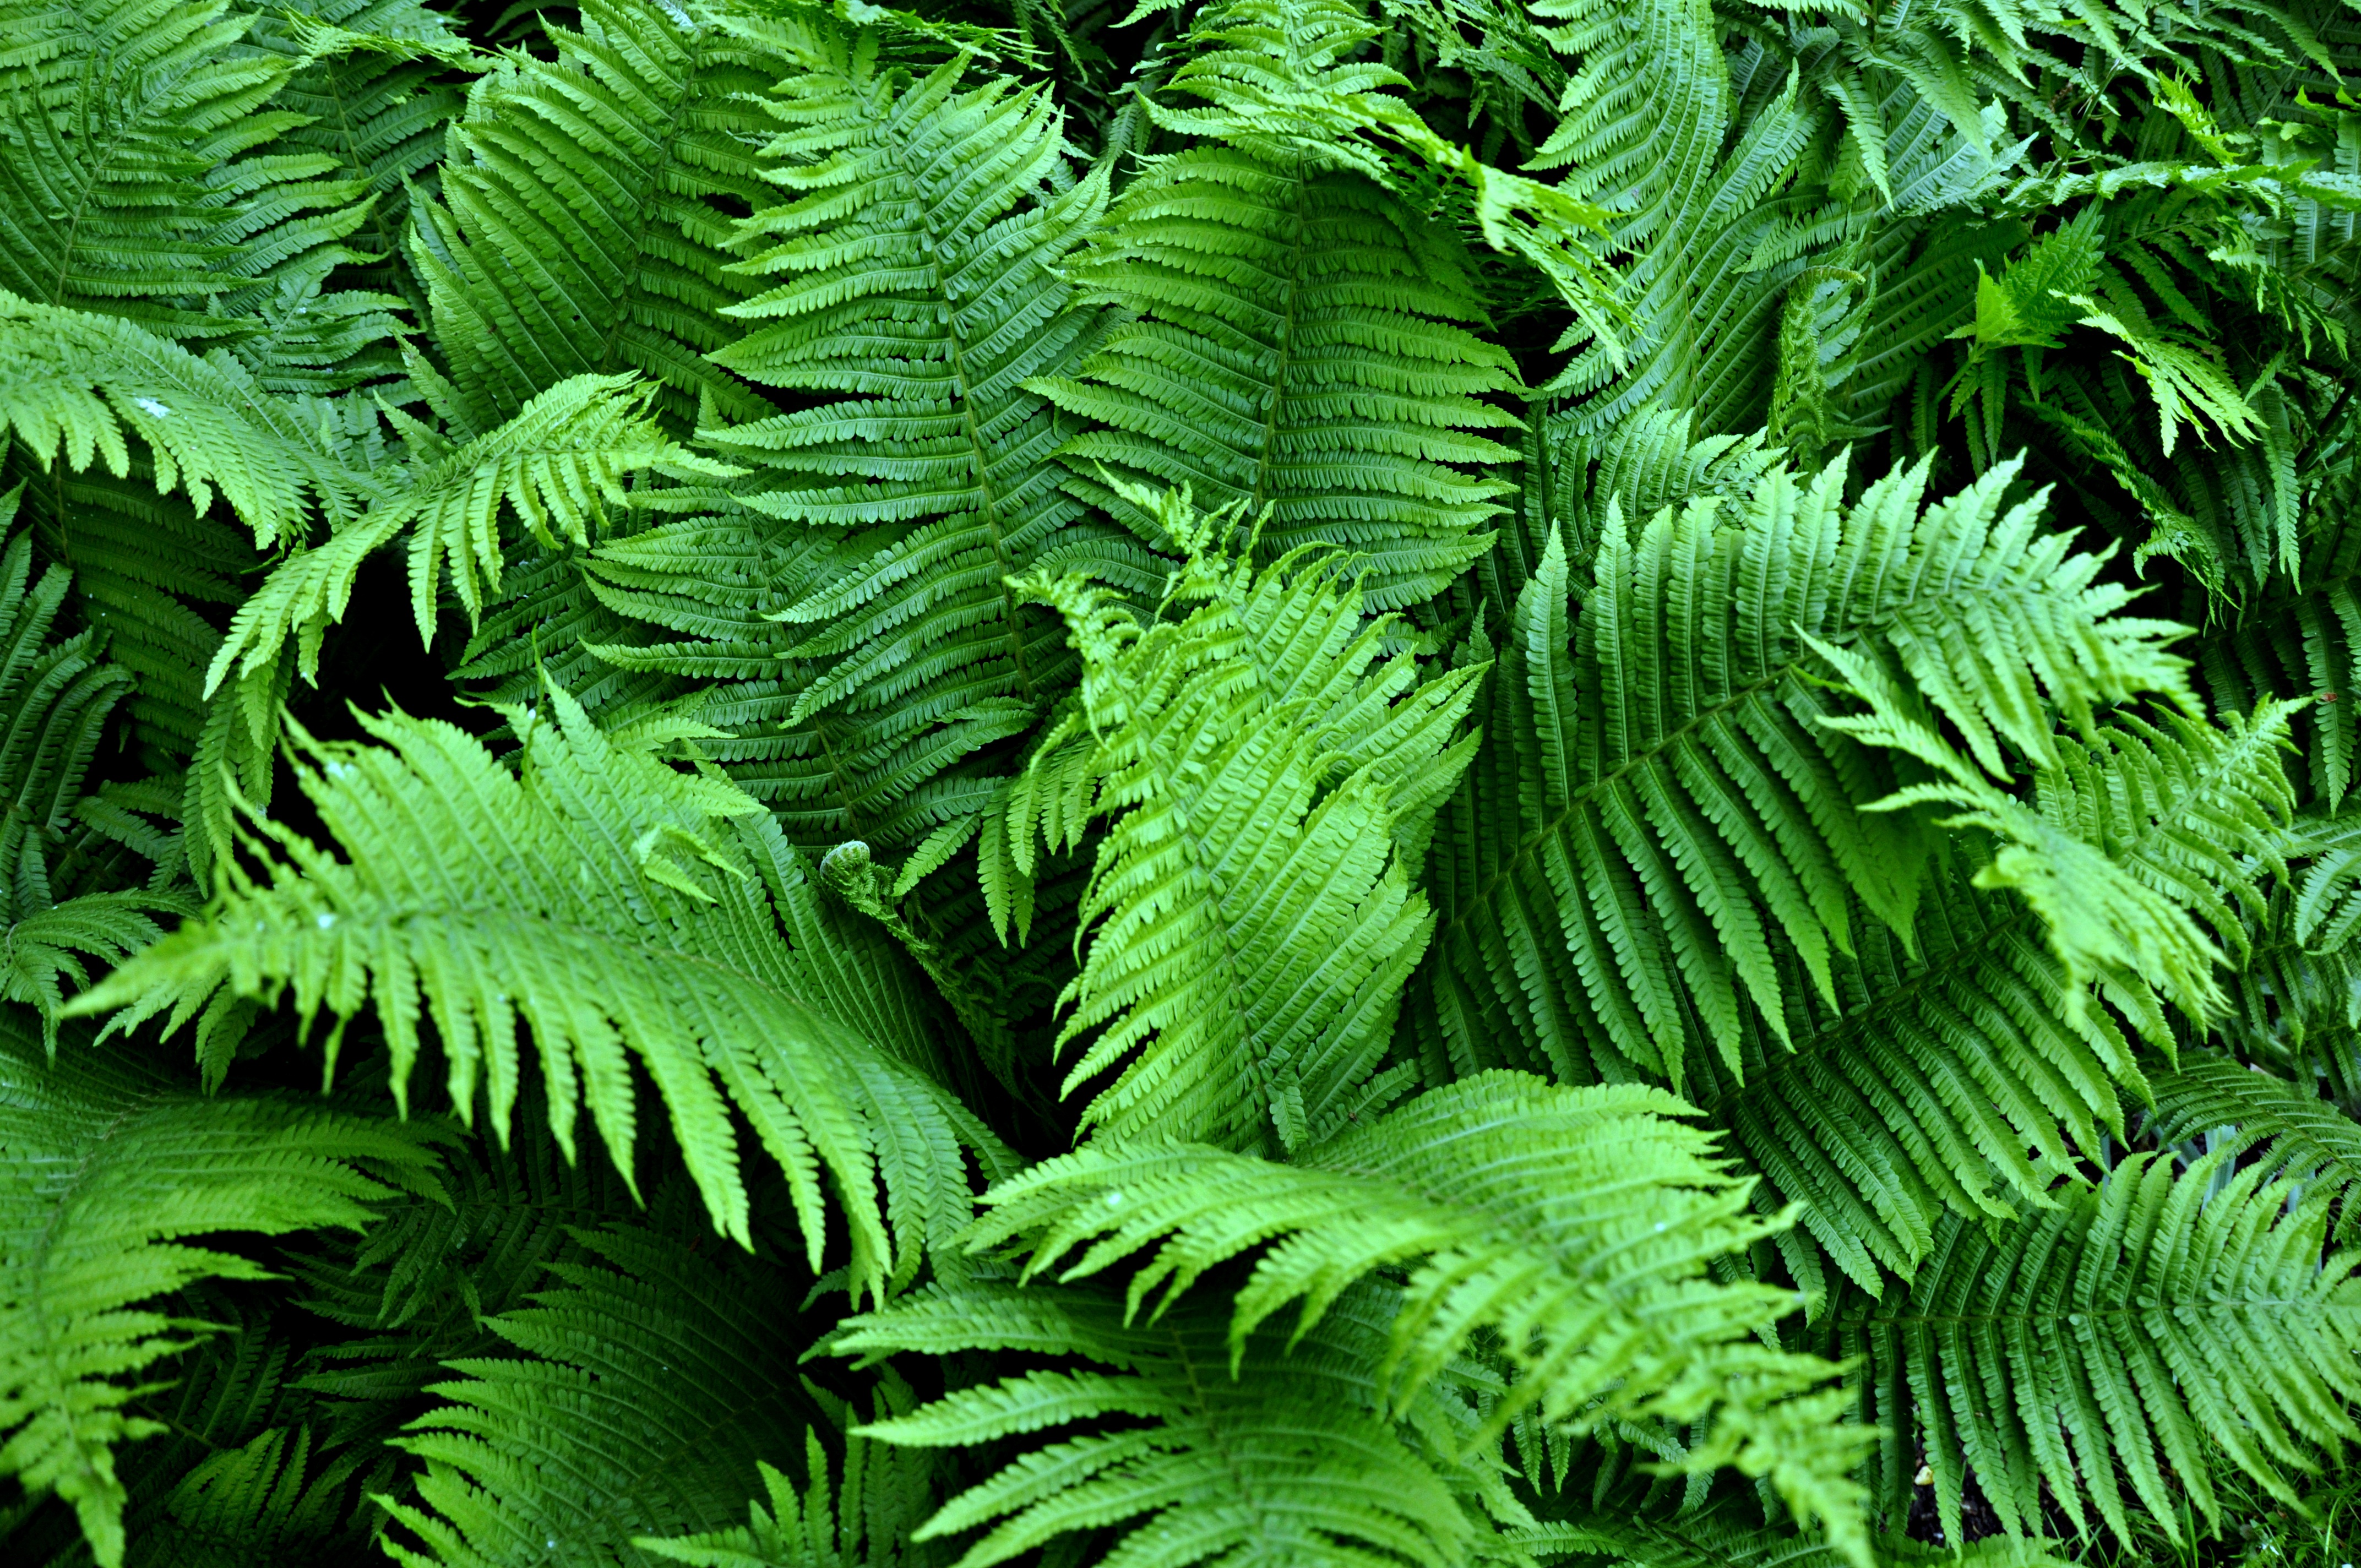
forest, growth, plant, leaf, flower, green, jungle, botany, garden, fern, vegetation, rainforest, plant stem, land plant, ferns and horsetails, vascular plant, ostrich fern